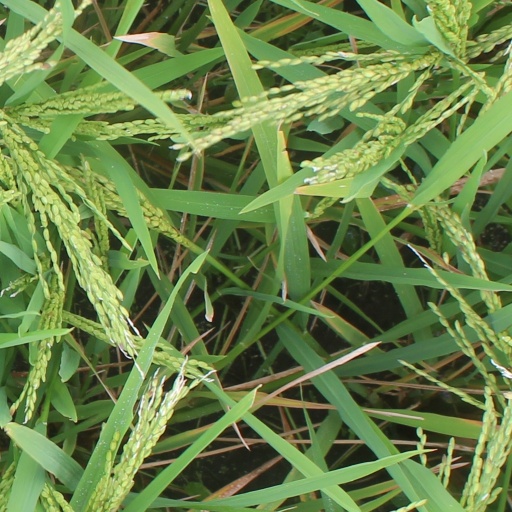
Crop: rice